Mattress Firm

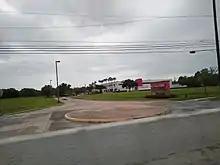
Mattress Firm BEDQuarters, the former corporate headquarters in Houston

Mattress Firm, Inc. is an American mattress store chain founded on July 4, 1986. The headquarters of the company is located in Houston, Texas.